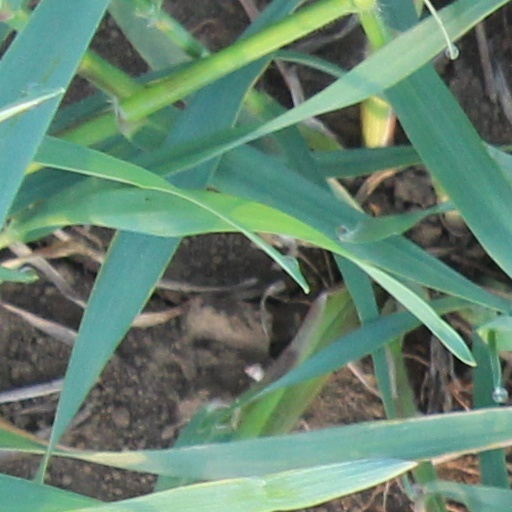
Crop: wheat